2015 Quicken Loans 400

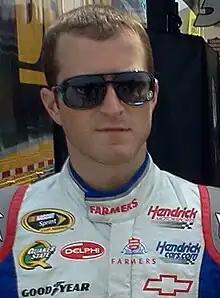
Kasey Kahne, seen here in 2012, scored the pole for the race.

Kasey Kahne won the pole with a time of 35.645 and a speed of . “Our Great Clips Chevrolet has had speed all three runs, so I knew we’d have a shot today, so that was cool,” Kahne said. “It’s been a while since we’ve had a pole. It’s going to be really important. The track is going to change a lot, though, come Sunday, with all the racing going on this weekend and then our practices tomorrow. The track will be a lot different Sunday. So, there will be some passing for sure, but it’s not going to be easy. So, track position will play a big role in being there at the end of the race.” "Kasey [Kahne] put up a little better lap than I did, but it was still a solid run," Kevin Harvick said after qualifying second. “It was a good lap,” said Brad Keselowski after qualifying third. “This is one of our weakness tracks here at Michigan International Speedway. We are working on it and trying to get better. I honestly didn’t think we would qualify this well. We came with some new stuff on the car, which seems to be working. I am proud of everyone at Team Penske, Ford and Roush Yates engines for that.” Brendan Gaughan was the lone driver who failed to qualify for the race. Ryan Blaney qualified fifth for the race. “It's really all you can ask for to be better and better in the three rounds,” Blaney said of the team's qualifying effort. “Everyone did a great job. (Crew chief) Jeremy (Bullins) did a great job of getting us better. It was a good effort for us. We needed it. We're excited about Sunday."